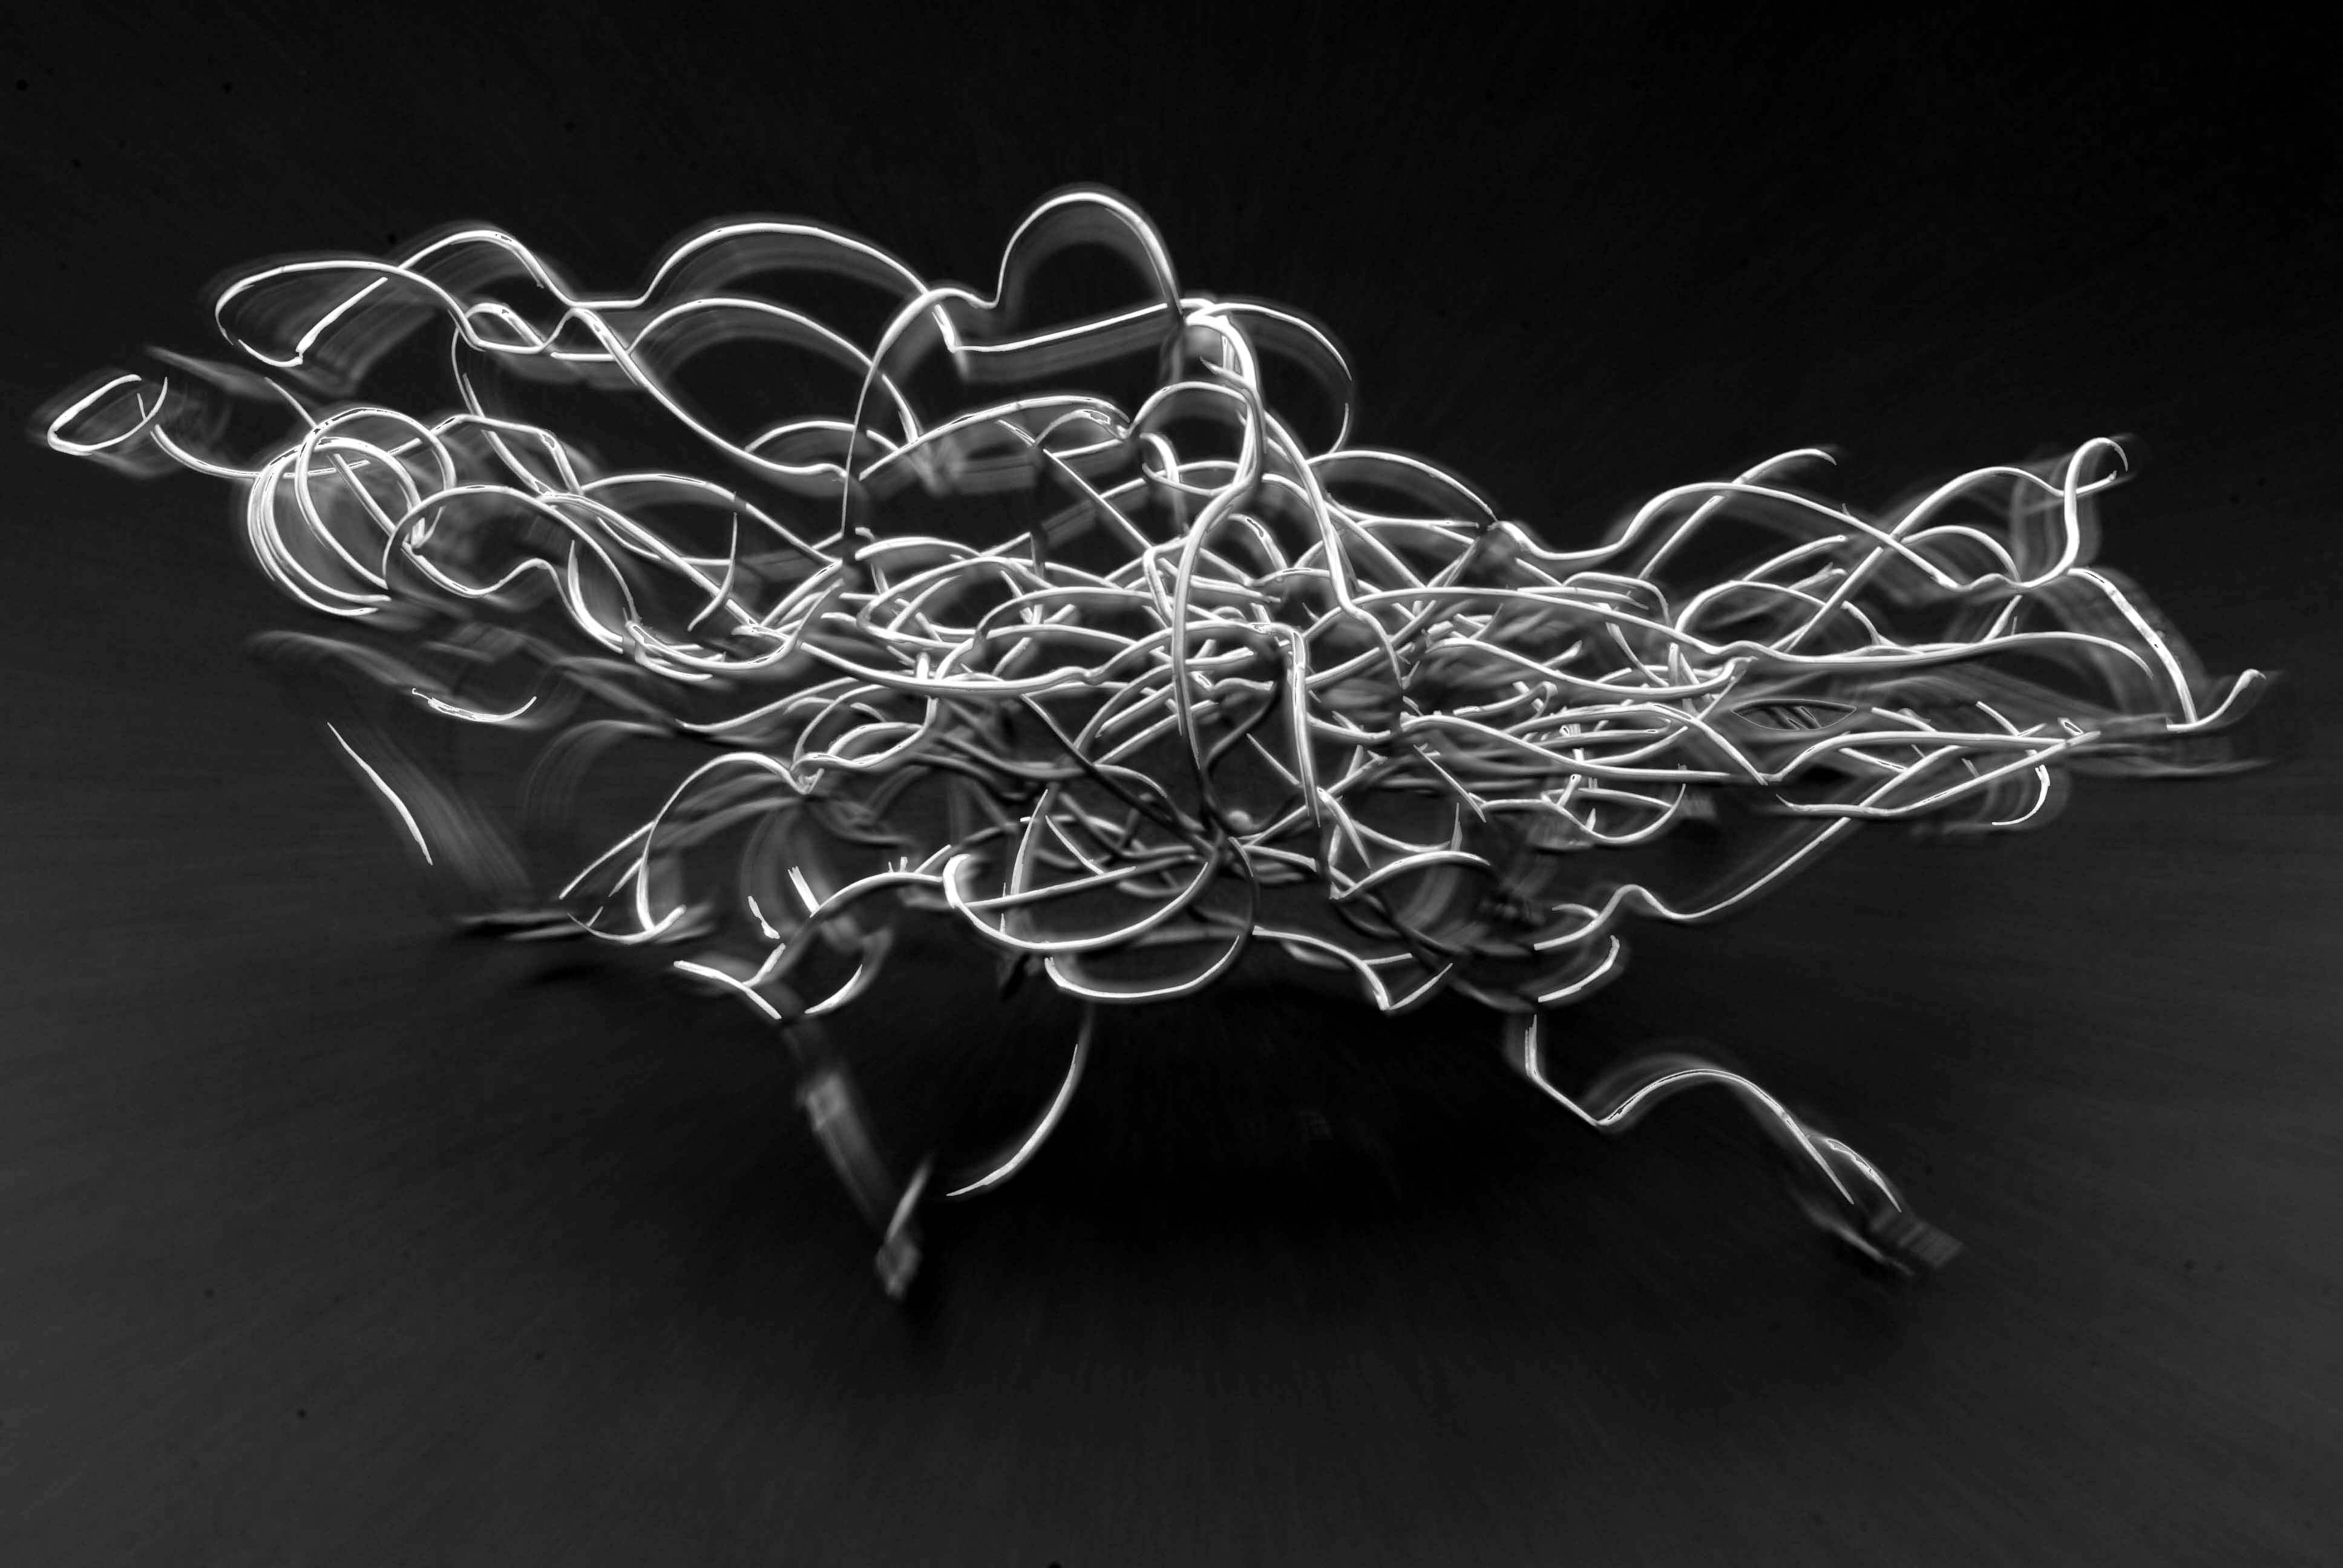
branch, black and white, wire, monochrome, lighting, font, sculpture, art, sketch, drawing, illustration, light fixture, zoom, tangled, monochrome photography